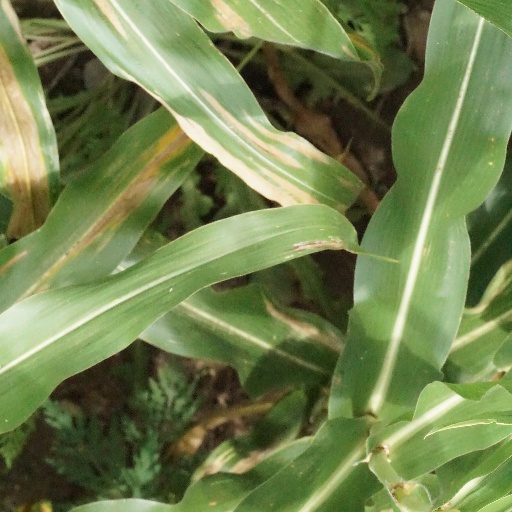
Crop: maize; corn